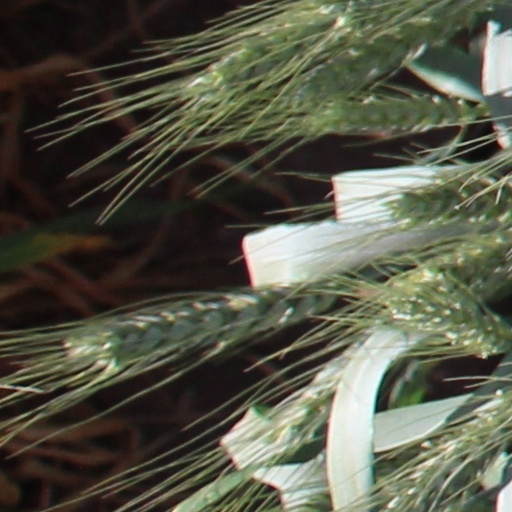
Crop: wheat